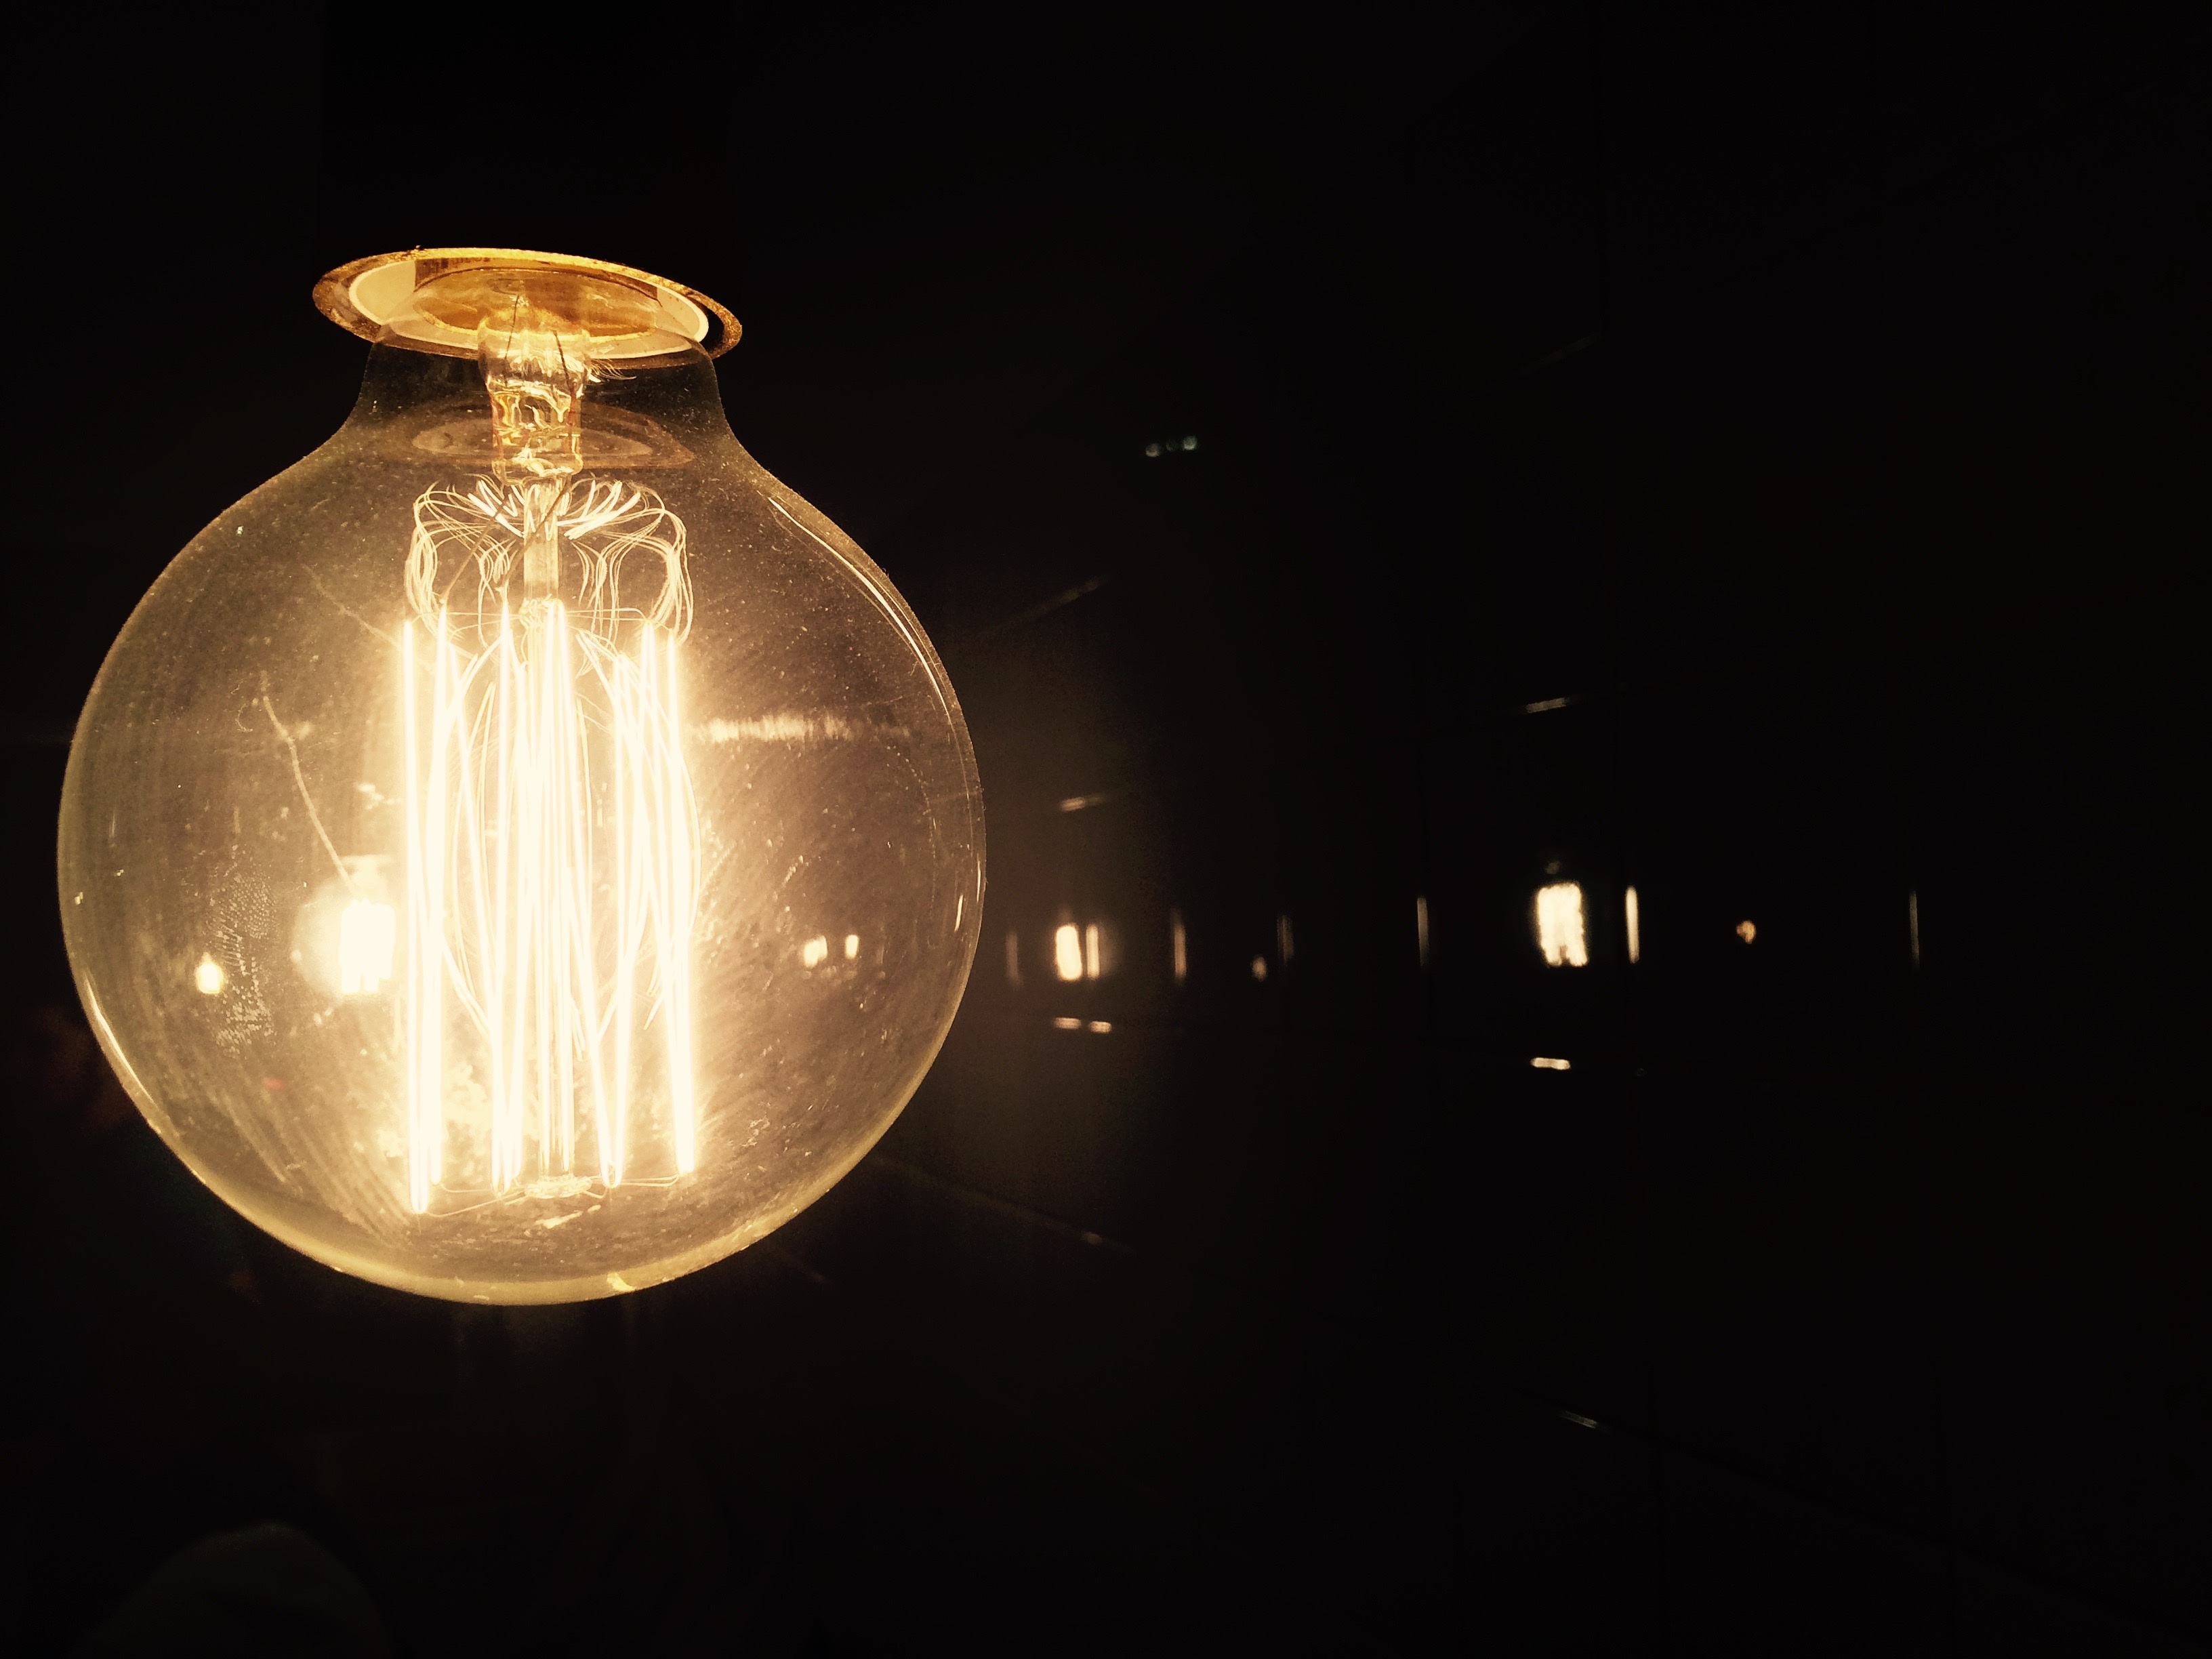
light, night, reflection, darkness, lighting, light fixture, incandescent light bulb